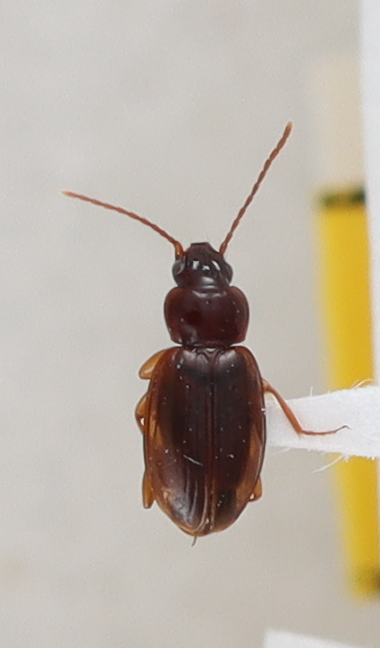
Scientific name: Trechus obtusus
Plot: 14
Trap: S
Collected: 20200818